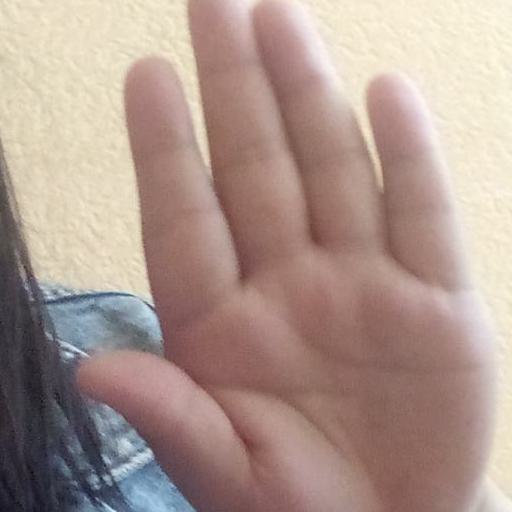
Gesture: stop